Krabby Patty

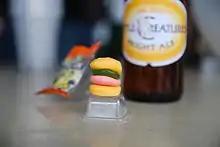
A gummy candy version of the Krabby Patty

Publications such as "USA Today" have named it among other fictional foods that many have wanted to exist in real life, but according to the "New York Daily News", there are four restaurants which serve a similar burger to the one seen in the show. These burgers include the Snow Crab Crispy Rice, Phuket Fantasy, Angry Crab Benedict, and Soft Shell Crab Taco.